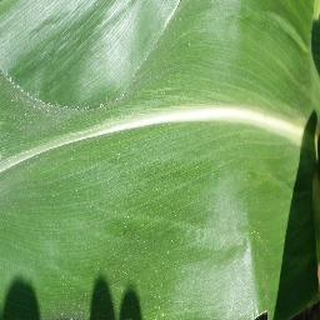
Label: healthy_corn